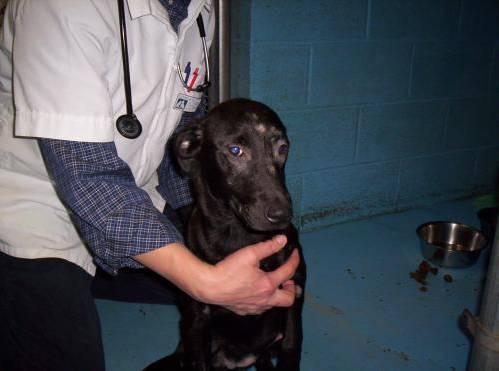
dog